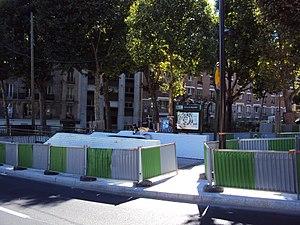
Travaux du tramway T3 Acces renoves station porte de Bagnolet